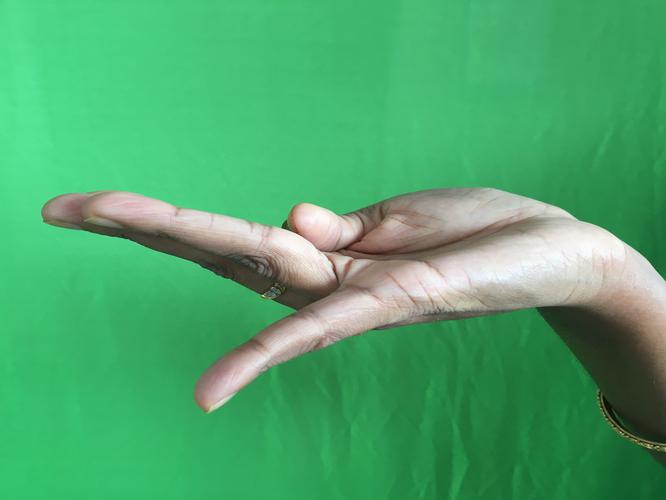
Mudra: Chaturam
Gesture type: single_hand